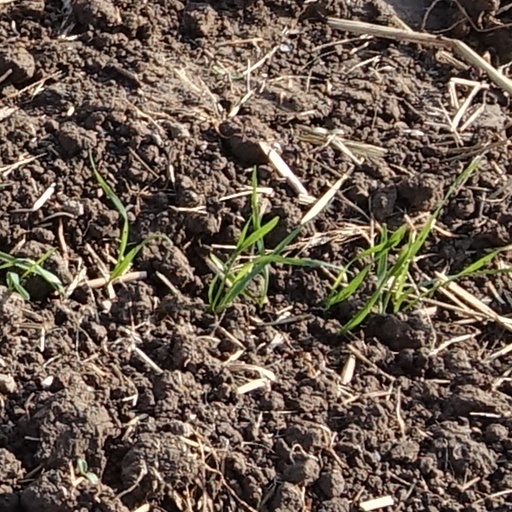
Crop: wheat